Madison, Florida

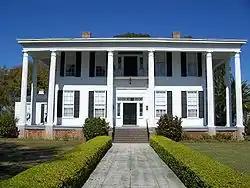
Historic Wardlaw-Smith House

Madison is located slightly east of the center of Madison County at (30.466, –83.415). U.S. Route 90 passes through the center of town, leading west to Tallahassee, the state capital, and southeast to Lake City. Interstate 10 passes to the south of Madison with access from exits 251 and 258.